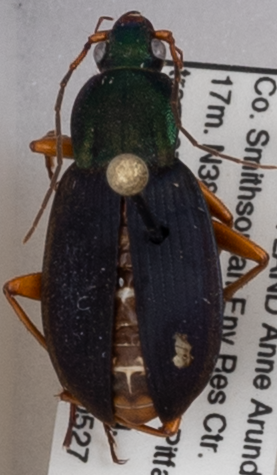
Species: Chlaenius aestivus
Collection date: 2021-05-27
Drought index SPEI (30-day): -1.382
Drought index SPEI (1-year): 2.09
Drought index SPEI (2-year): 1.258